Describe the emotion expressed in this image:  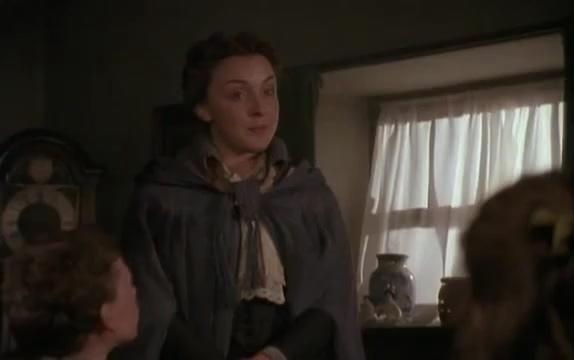
This person displays Pain, valence and arousal with low intensity.